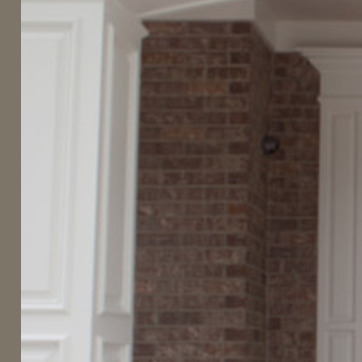
Material: brick